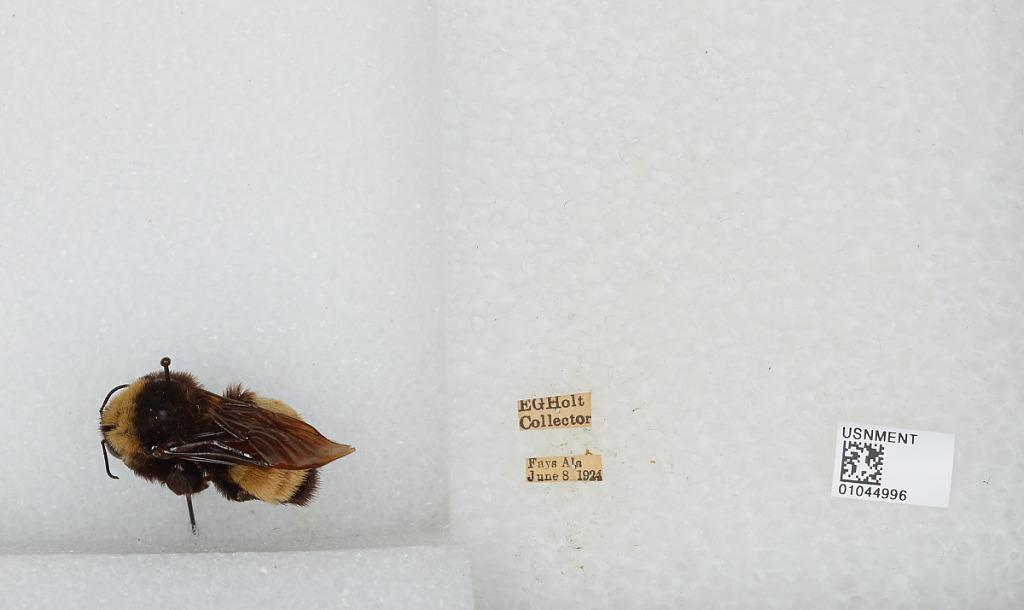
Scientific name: Bombus sp.
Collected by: E. Holt
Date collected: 1924-6-8
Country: United States
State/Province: Alabama
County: Elmore
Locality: Fays
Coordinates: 32.4806, -86.4103